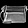
Label: Bag